New York State Route 318

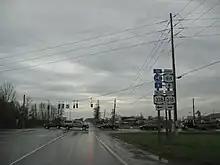
NY 318 at NY 414 in Magee. This intersection was the original western terminus of NY 318.

When the first set of posted routes in New York were assigned in 1924, the portion of Route 6-a from Phelps to West Junius was incorporated into NY 15 (modern NY 96), a route extending from Owego to Rochester. Farther east, the Route 6 segment of the old free bridge road was co-designated as part of NY 5 and NY 5A (now US 20 and NY 5), two cross-state highways linking Western New York to the Capital District. The remainder of the old highway—namely Route 6-a from West Junius to Halsey Corners—did not initially receive a designation.